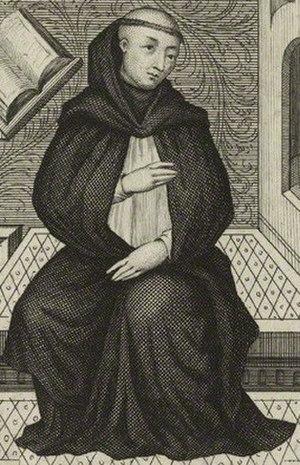
Nicholas Trivet, ou Nicolaus Triveth, Nicolas Trevet en français, né à Norfolk vers 1258 et mort en 1328, est un théologien et historien anglais.